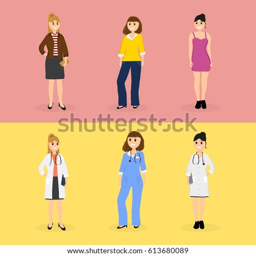
women are young doctors and these same women in everyday life